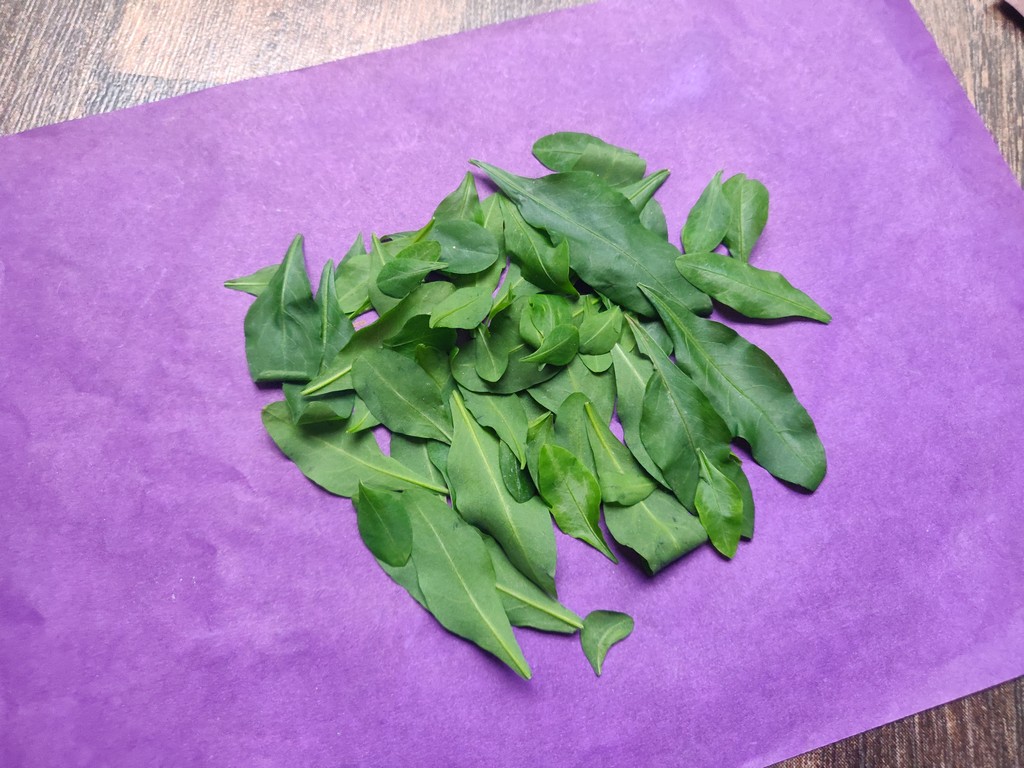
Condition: Healthy
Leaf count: multiple
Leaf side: unknown